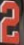
Number: 2